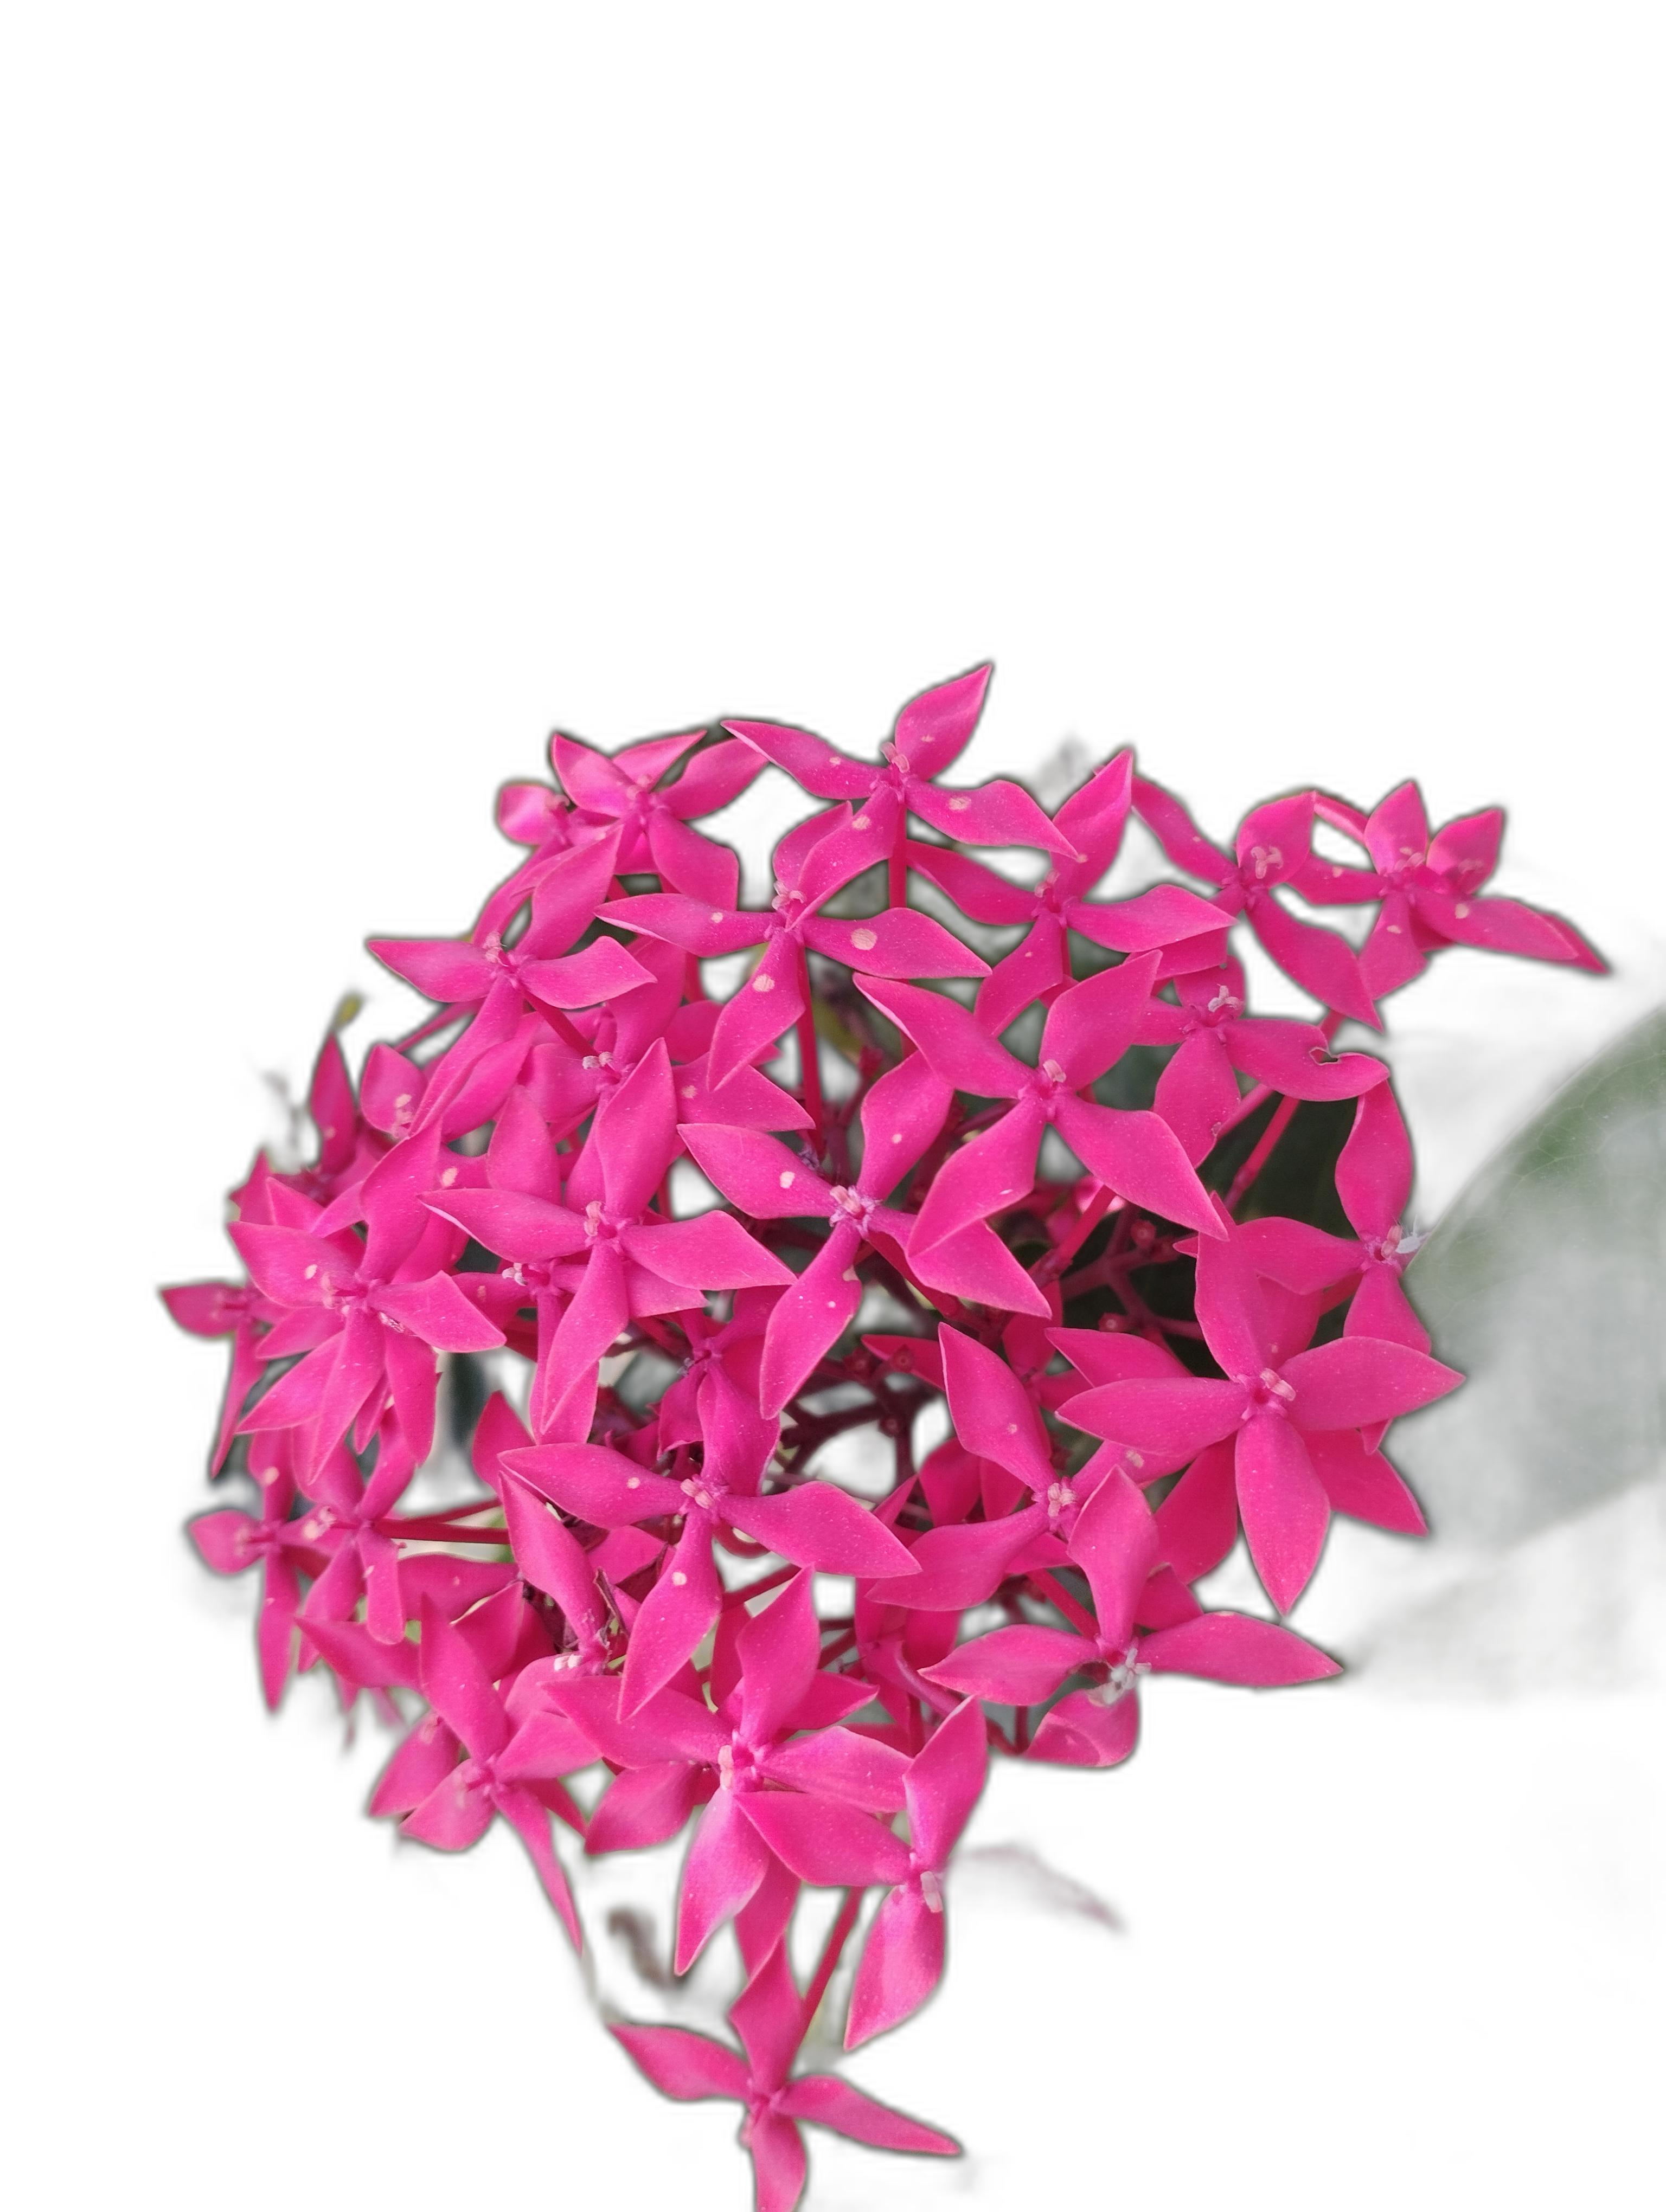
Label: Jungle geranium